2017 United Kingdom general election

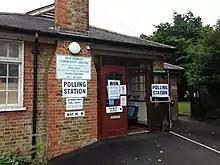
A polling station in north London

The Fixed-term Parliaments Act 2011 introduced fixed-term Parliaments to the United Kingdom, with elections scheduled every five years since the general election on 7 May 2015. This removed the power of the Prime Minister, using the royal prerogative, to dissolve Parliament before its five-year maximum length. The Act permitted early dissolution if the House of Commons voted by a supermajority of two-thirds of the entire membership of the House.